Informbiro period

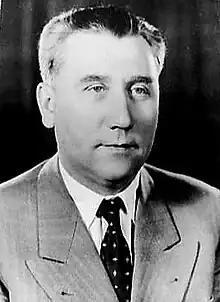
Aleksandar Ranković established a special anti-Cominform staff in the Yugoslav State Security Administration.

In the immediate aftermath of the Tito–Stalin split, the leadership of the ruling Communist Party of Yugoslavia ("Komunistička partija Jugoslavije", KPJ) was faced with uncertainty over personal loyalty. Interior minister Aleksandar Ranković noted it was impossible to know who to trust and that one's closest comrades may now be the enemy. Even as Tito and Stalin exchanged letters which led to their open split in early 1948, Tito called for action against central committee member Sreten Žujović and former minister of industry Andrija Hebrang. Žujović was the only person openly supporting Stalin when the central committee discussed Stalin's direct accusations and who was his source of information. Tito alleged Hebrang was the main source for Soviet mistrust and tasked Ranković with charging him. Ranković fabricated charges that Hebrang became an Ustaše spy during his captivity in 1942 and that the Soviets subsequently blackmailed him using that information as leverage. Both Žujović and Hebrang were apprehended within a week. There were numerous victims of persecution beyond Žujović and Hebrang. Real or perceived supporters of Stalin were termed "Cominformists" or ""ibeovci"" as a pejorative initialism based on the first two words in the official name of the Cominform. Thousands were imprisoned, killed, or exiled.